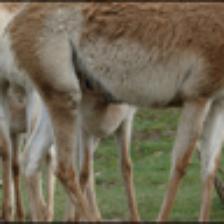
Label: NonHuman